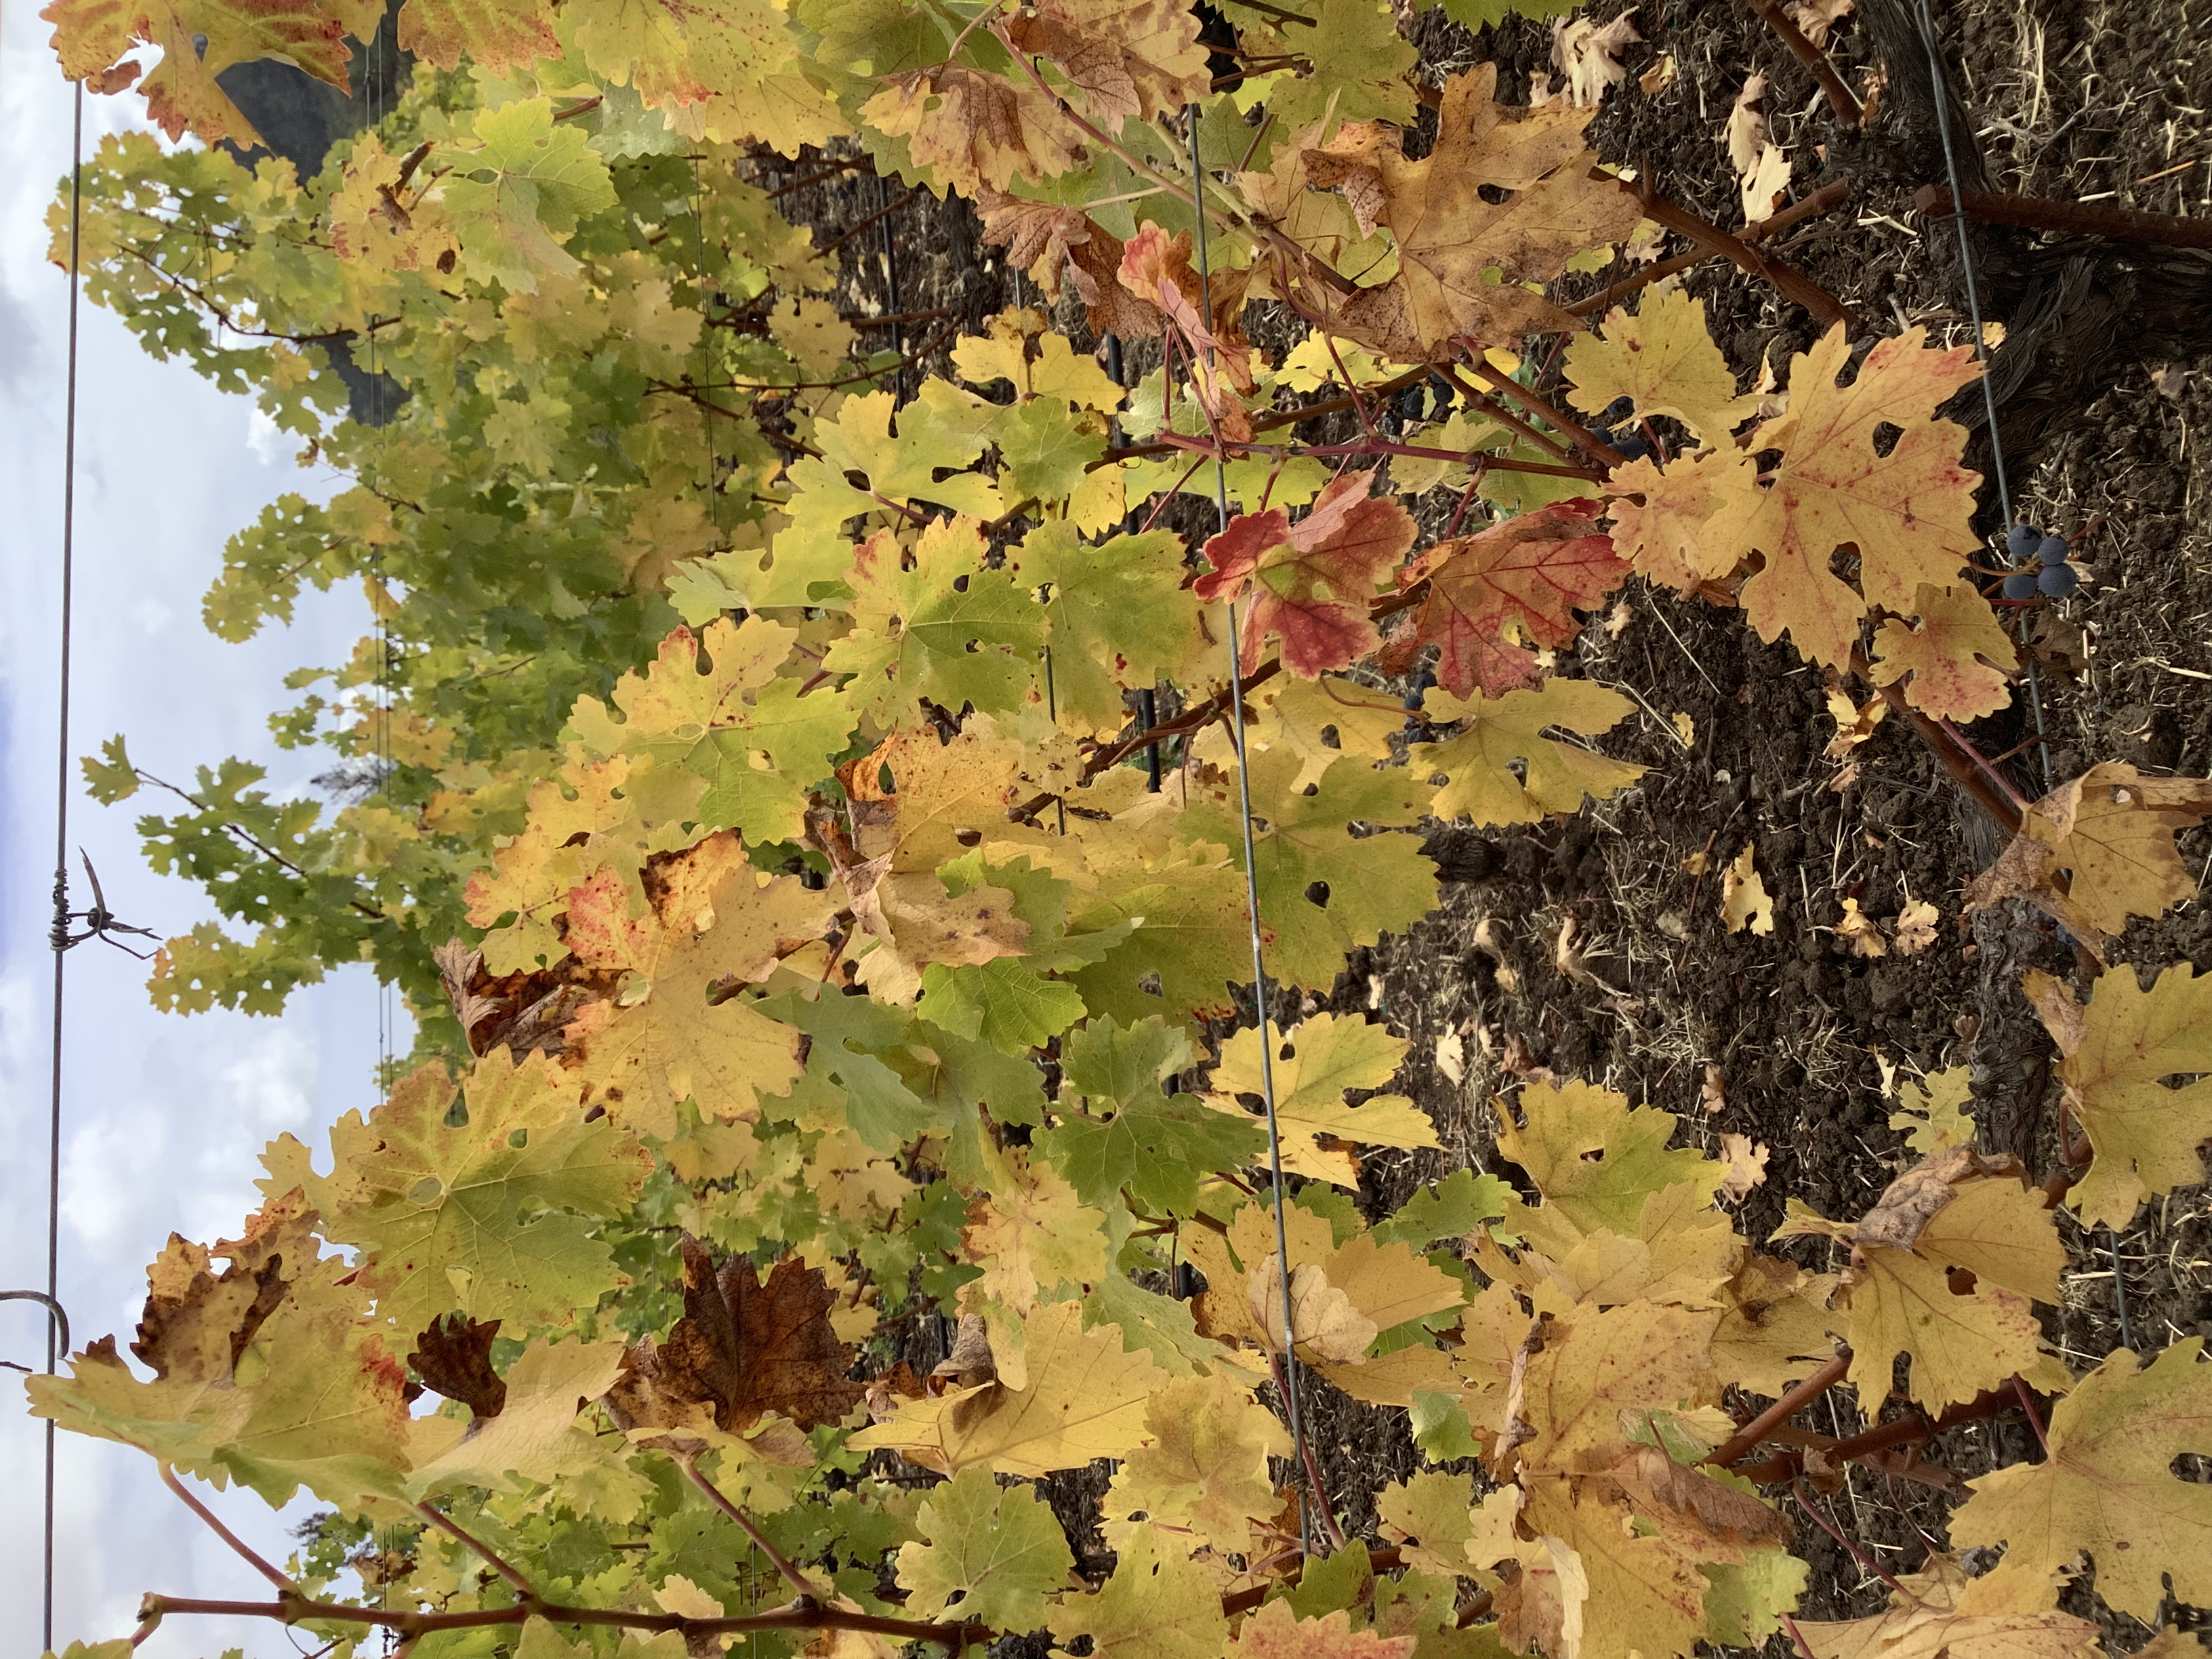
Label: Other Red